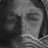
Emotion: sad